Aero A.32

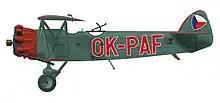
Aero Ap.32.42 used by the Czechoslovak National Security Guard in 1938

The first prototype, "A.11J", was flown in the summer of 1927. As the name suggests, it was the successor to the successful A.11 series of aircraft. Ab.11.17 was fitted with a licensed nine-cylinder IV. The factory offered it to Ministry of Defence (Czechoslovakia) in April 1928 under the designation "A.32" as an escort fighter. The prototype A.32.1 was flown in October 1928 and the Air Force took it over in December. Meanwhile, it took part in demonstrations in Bulgaria and was subsequently also offered to the Turkish Air Force. The second prototype, A.32.2, was equipped with an W Škoda L engine. The third prototype, A.32.3, was tested with another Walter Jupiter radial engine.